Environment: real
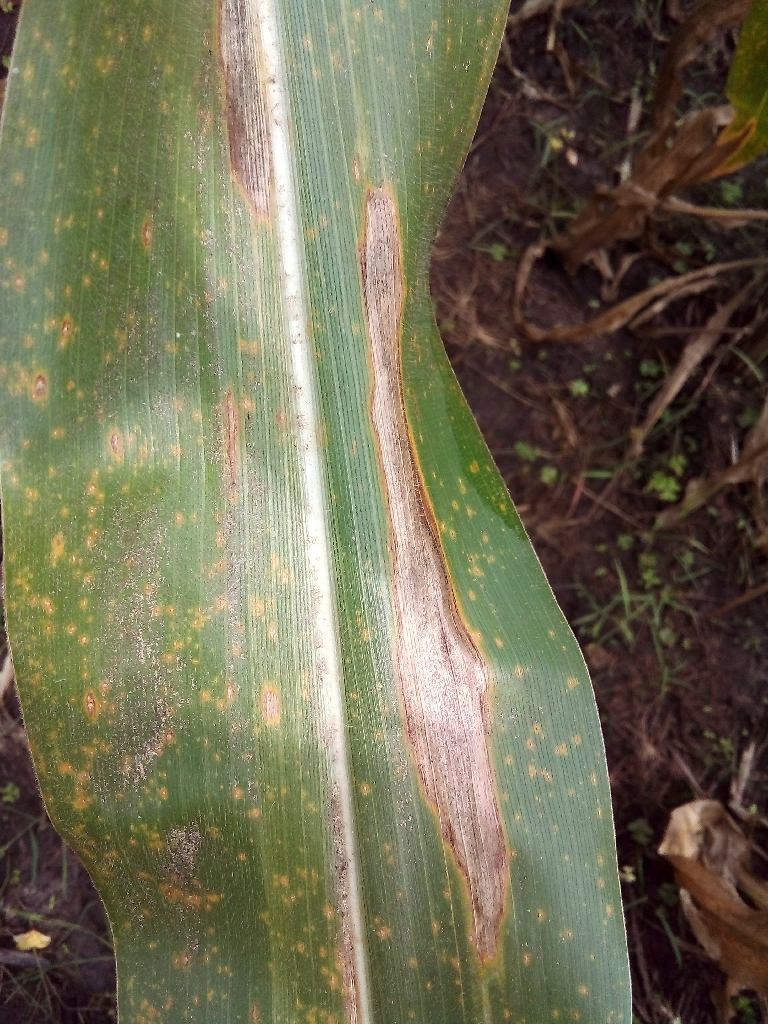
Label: northern_corn_leaf_blight